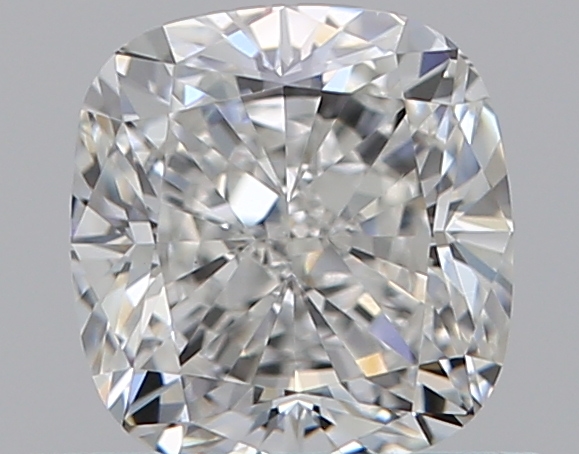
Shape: cushion
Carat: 0.79
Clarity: VS1
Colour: G
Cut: EX
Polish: EX
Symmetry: VG
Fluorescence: N
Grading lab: GIA
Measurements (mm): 5.25 x 5.02 x 3.47